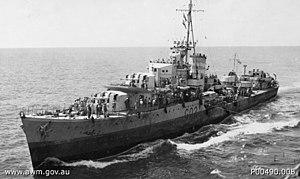
Le HMAS Nestor (G02) est un destroyer de classe N en service dans la Royal Australian Navy pendant la Seconde Guerre mondiale.
La classe J, K et N est une série de 24 destroyers construite pour la Royal Navy et lancée en 1938.